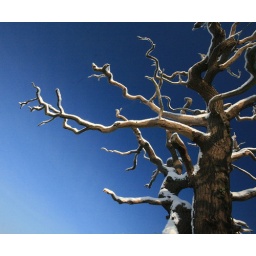
Dead tree in a blue sky, Truemans Heath Farm #2